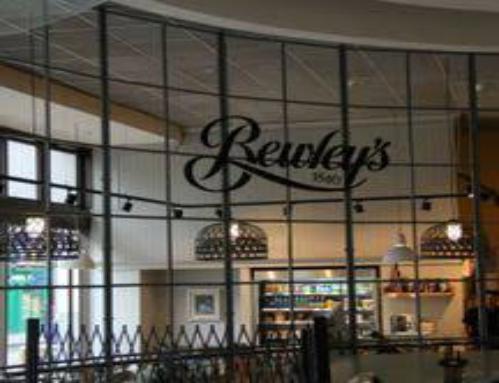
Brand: Bewley's
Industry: Food